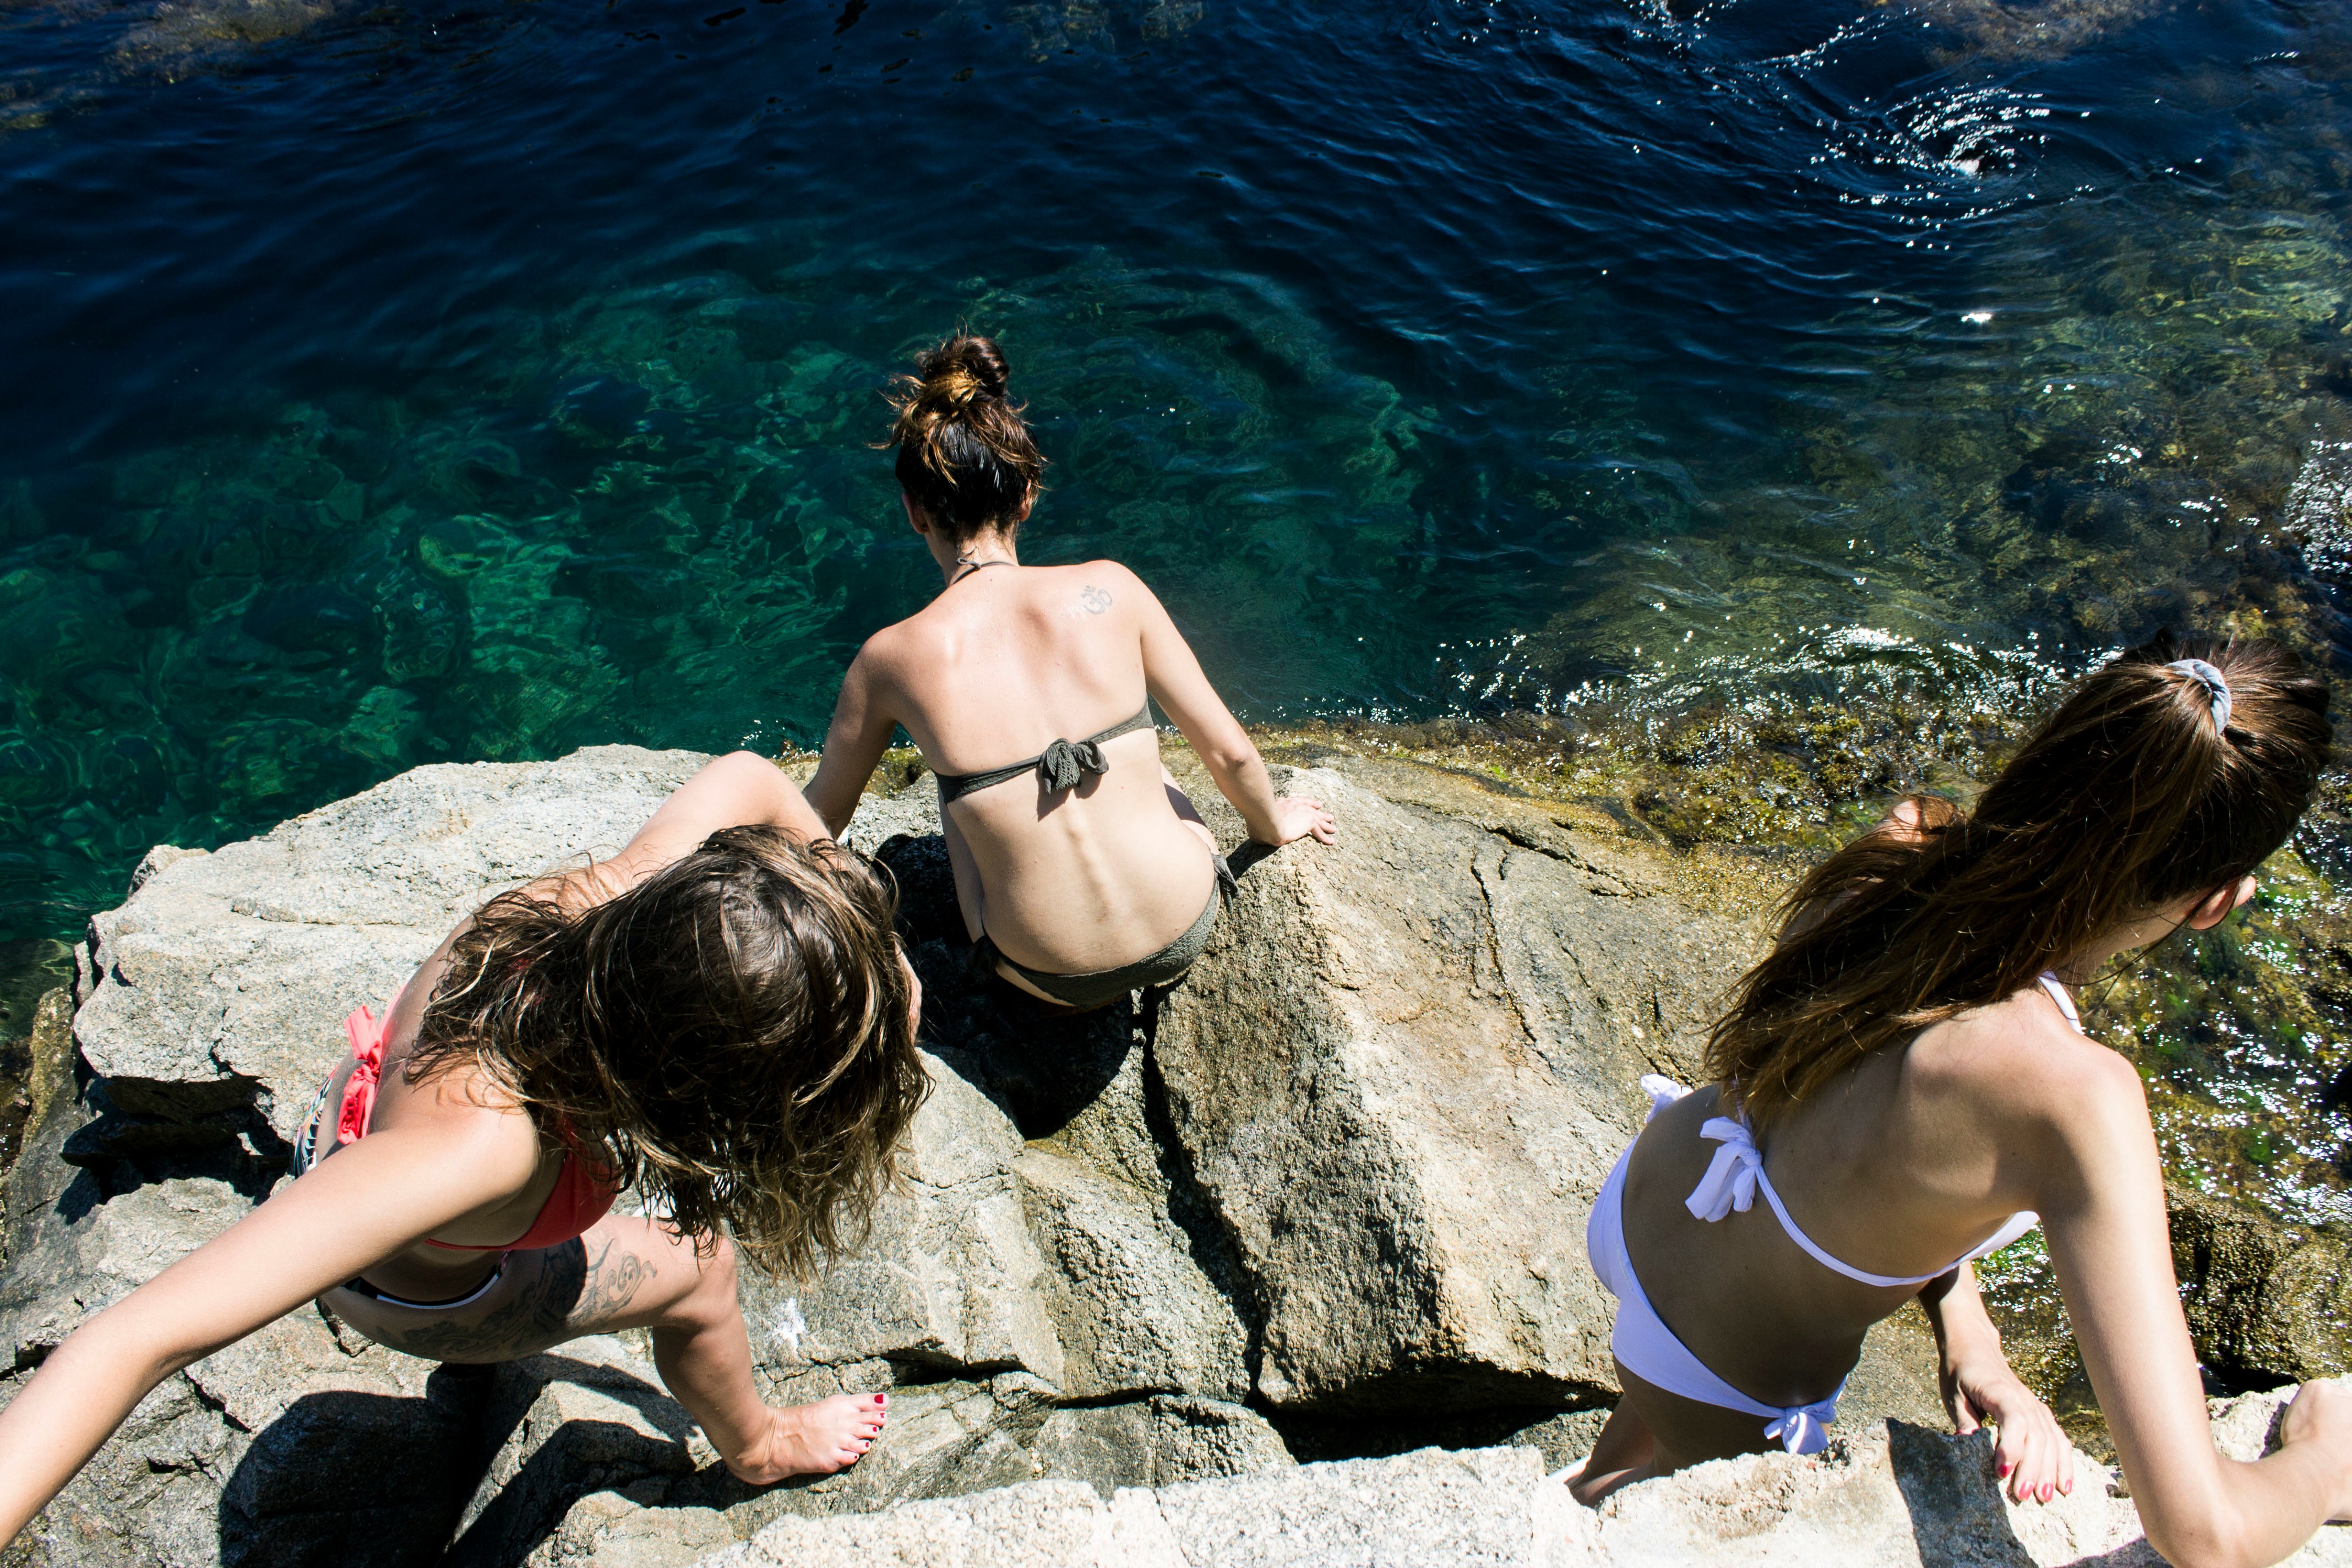
sea, lady, friend, bikini, bathing suit, females, mythology